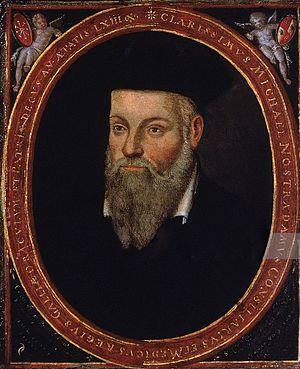
Salon-de-Provence est une commune française située dans le département des Bouches-du-Rhône, en région Provence-Alpes-Côte d'Azur.
Salon-de-Provence est une commune française située dans le département des Bouches-du-Rhône, en région Provence-Alpes-Côte d'Azur.
Première description historique du choléra par un Européen, qui décrivit une épidémie de diarrhées cataclysmiques rapidement mortelles et ayant provoqué 20 000 morts à Calicut.
Michel de Nostredame, dit Nostradamus, né le 14 décembre 1503 à Saint-Rémy-de-Provence et mort le 2 juillet 1566 à Salon-de-Provence, est un apothicaire et auteur français. Pratiquant l'astrologie, il est surtout connu pour ses prédictions sur la marche du monde.